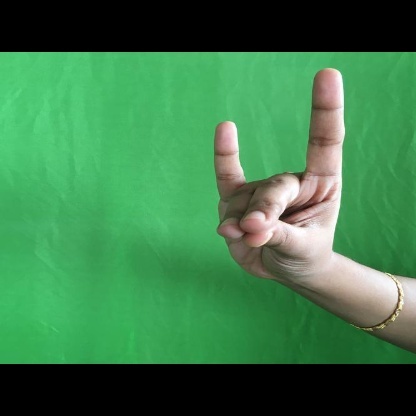
Mudra: Simhamukham